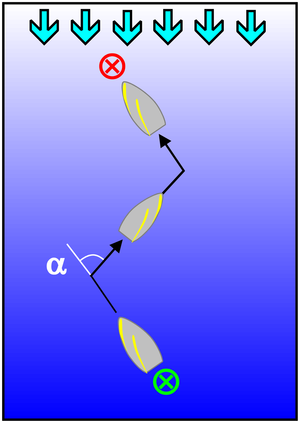
Sur un voilier, un virement de bord est une manœuvre qui consiste à faire tourner le bateau face au vent de manière à changer le côté du bateau qui reçoit le vent. On l'appelle également virement par vent de face.